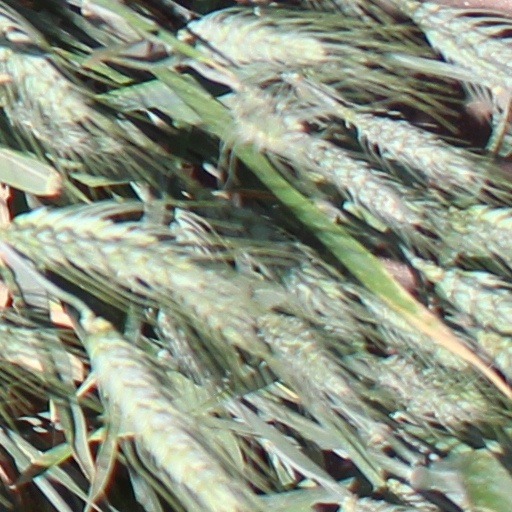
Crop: wheat